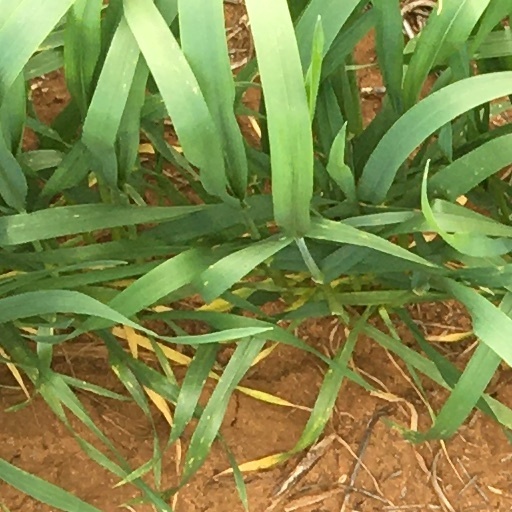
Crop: wheat